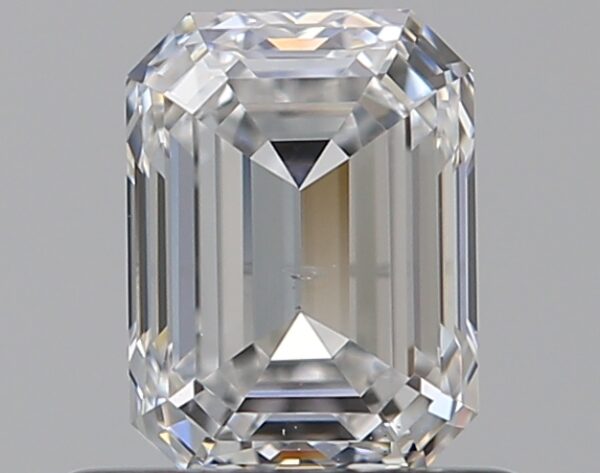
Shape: emerald
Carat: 0.7
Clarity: SI1
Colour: D
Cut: EX
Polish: EX
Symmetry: VG
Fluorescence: N
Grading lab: GIA
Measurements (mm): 5.66 x 4.19 x 2.89